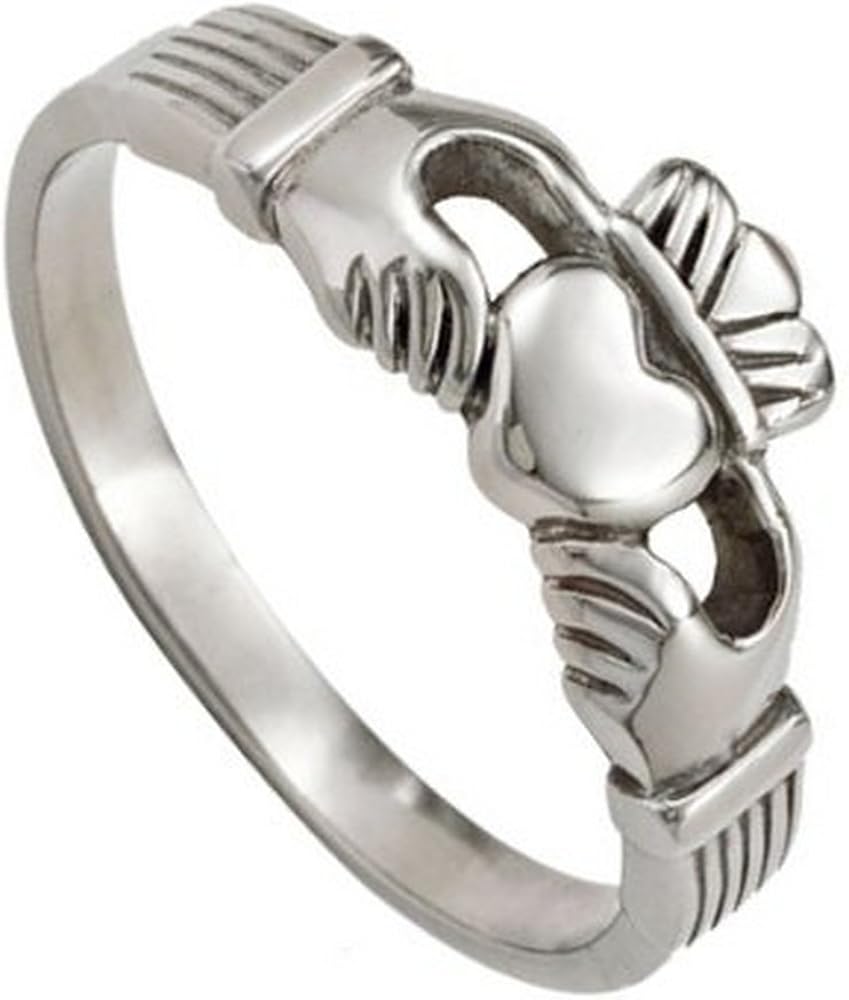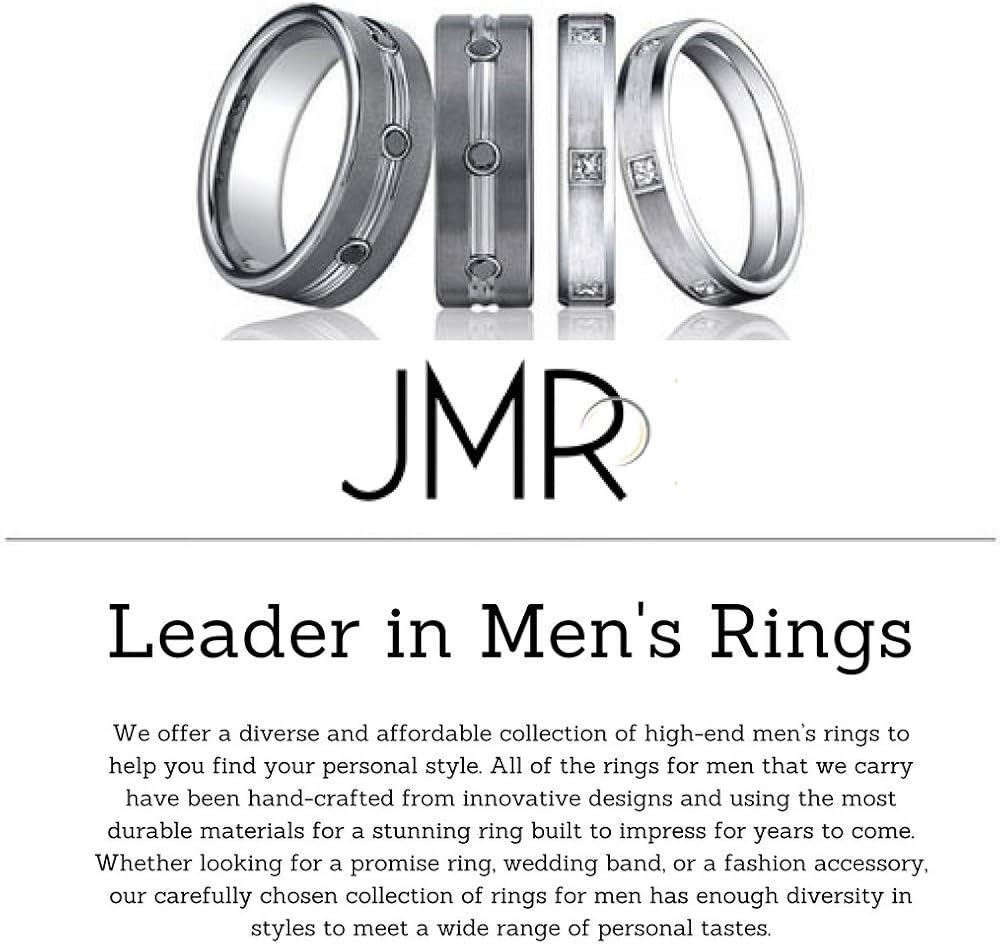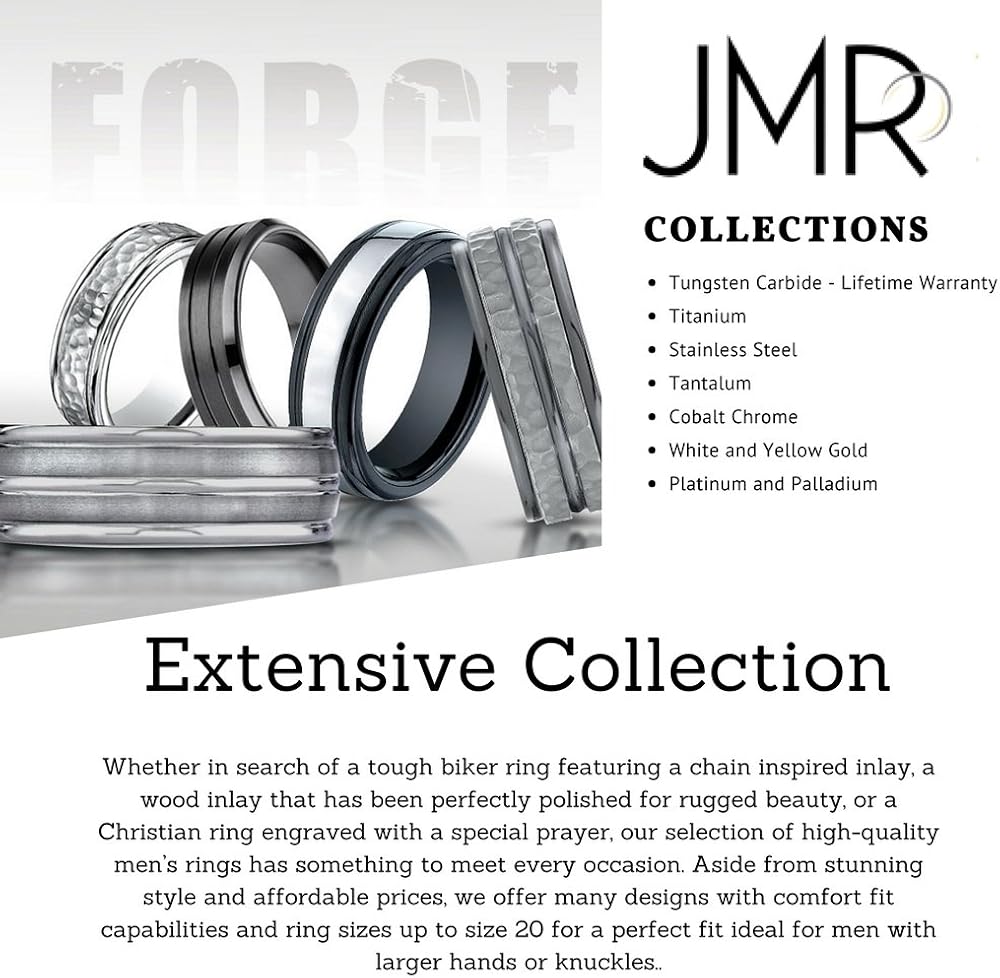
Men’s 9mm Stainless Steel Celtic Ring with Polished Finish and Claddagh Heart and Crown Design
Category: AMAZON FASHION
Claddagh ring in stainless steel makes a great wedding band or commitment ring. This ring is made from Surgical Steel and is of the highest quality. JustMensRings With an increasing emphasis being placed on men’s fashion and accessories in recent years, it is no wonder the modern man feels the need to discover his own unique sense of personal style. From leather bracelets to bold wedding bands, today’s man knows how to experiment with looks until he finds the ideal one to show off his fashion prowess. One of the easiest ways to make an impact to any look is adding exceptionally crafted men’s rings in a variety of style options.We offer a diverse and affordable collection of high-end men’s rings to help you find your personal style. All of the rings for men that we carry have been hand-crafted from innovative designs and using the most durable materials for a stunning ring built to impress for years to come. Whether looking for a promise ring, wedding band, or a fashion accessory, our carefully chosen collection of rings for men has enough diversity in styles to meet a wide range of personal tastes. Whether in search of a tough biker ring featuring a chain inspired inlay, a wood inlay that has been perfectly polished for rugged beauty, or a Christian ring engraved with a special prayer, our selection of high-quality men’s rings has something to meet every occasion.
Features: Stainless steel is highly durable and can withstand the wear and tear of everyday obstacles. Made from high grade 316L Stainless Steel | Perfect as a wedding band, engagement ring or just for everyday wear due to its extreme comfort! All of our rings are suitable for both men and women. | All of our rings are made from the highest grade materials, each ring is metal stamped inside to guarantee you are getting a quality verified product. | Each of our rings will come in an attractive gift box, which is ideal for presenting as a gift or to simply store the ring. | If you have any question, please post into "Customer Questions & Answers" at the bottom of this page.